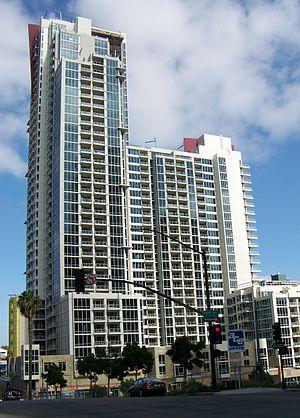
Le Vantage Pointe Condominium est un gratte-ciel de logements de 128 mètres de hauteur construit à San Diego en Californie aux États-Unis de 2006 à 2009. L'immeuble comprend 679 logements.
Depuis la construction de l'El Cortez Apartment Hotel en 1927, environ une quarantaine d'immeubles de 100 mètres de hauteur et plus ont été construits à San Diego dans le sud de la Californie.